Acanthophyllum

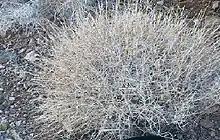
"Acanthophyllum squarrosum" in Iran

, "Plants of the World Online" accepted the following species: